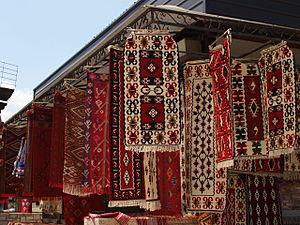
La Macédoine du Nord, en forme longue la république de Macédoine du Nord, est un pays d'Europe du Sud situé dans la péninsule des Balkans.
Le vieux bazar de Skopje est le plus grand bazar des Balkans en dehors d'Istanbul. Il se trouve au nord du centre-ville de Skopje, capitale de la Macédoine du Nord, à proximité du Vardar. Le bazar est le seul quartier ancien de la ville à avoir largement survécu au tremblement de terre de 1963.